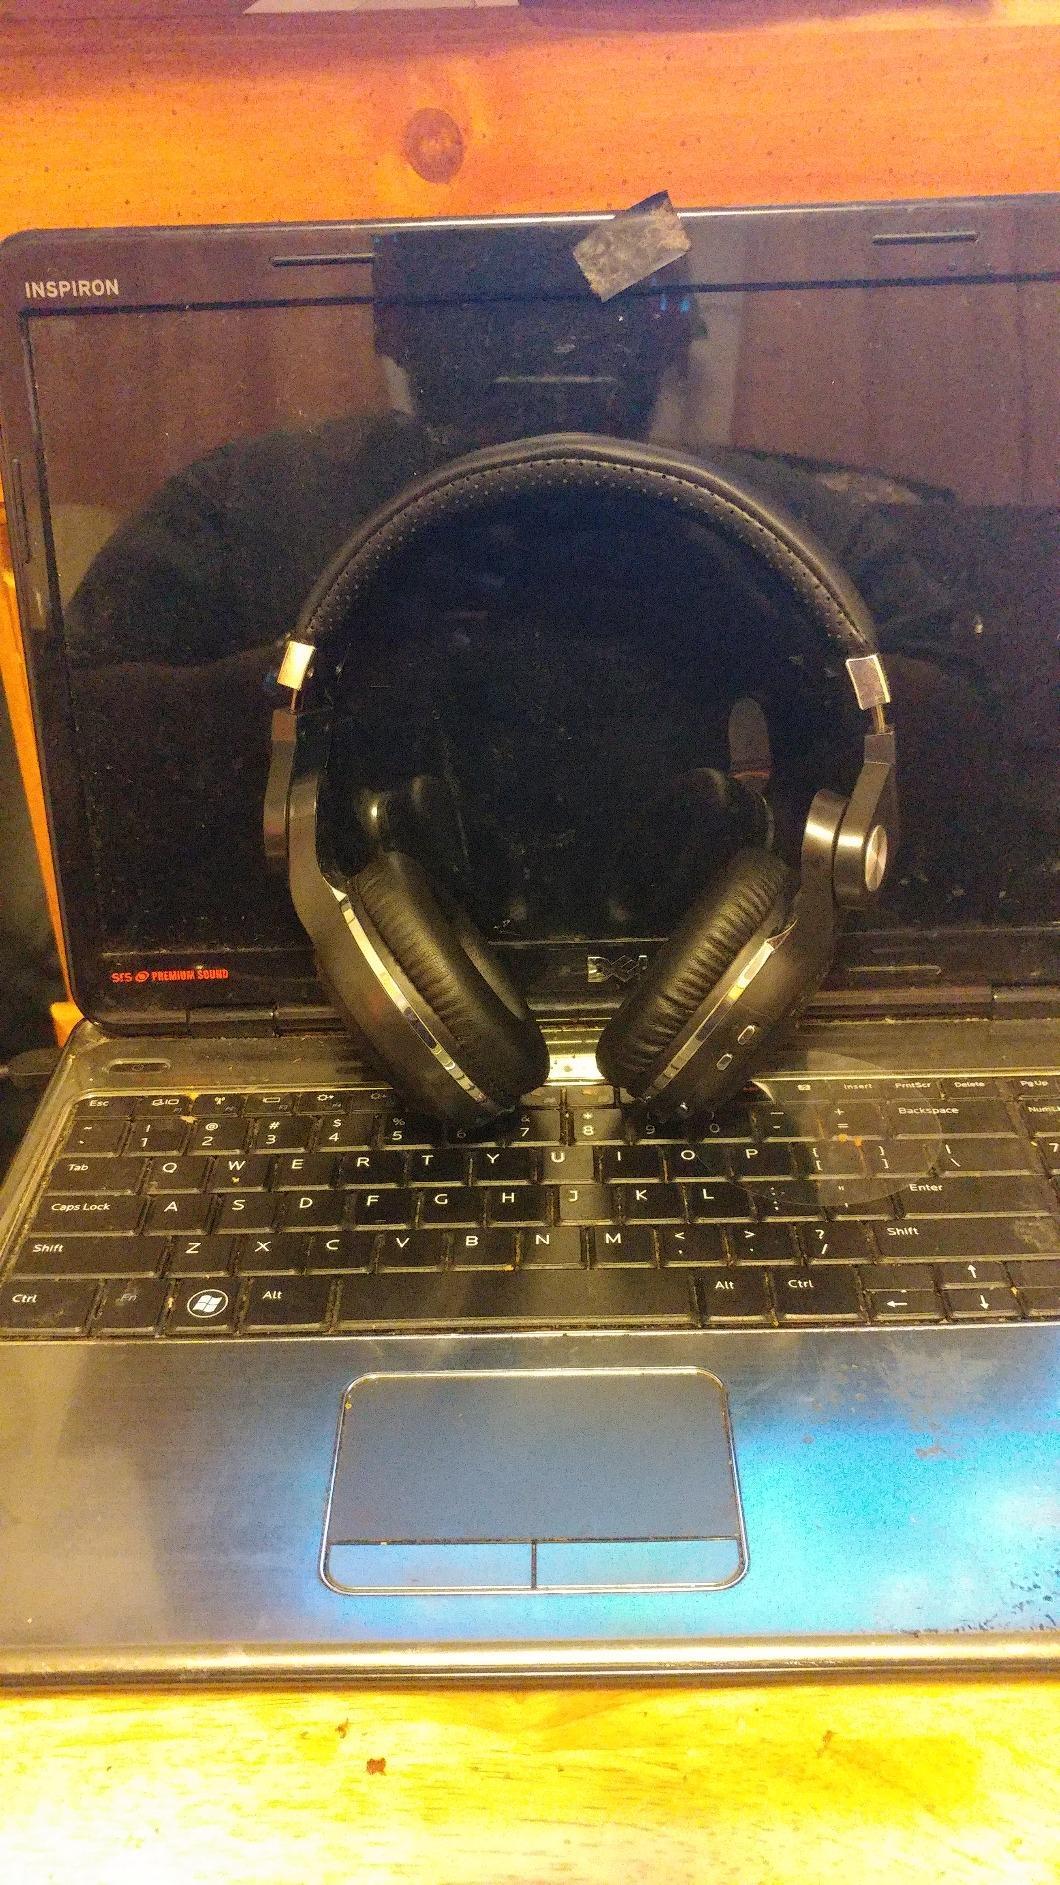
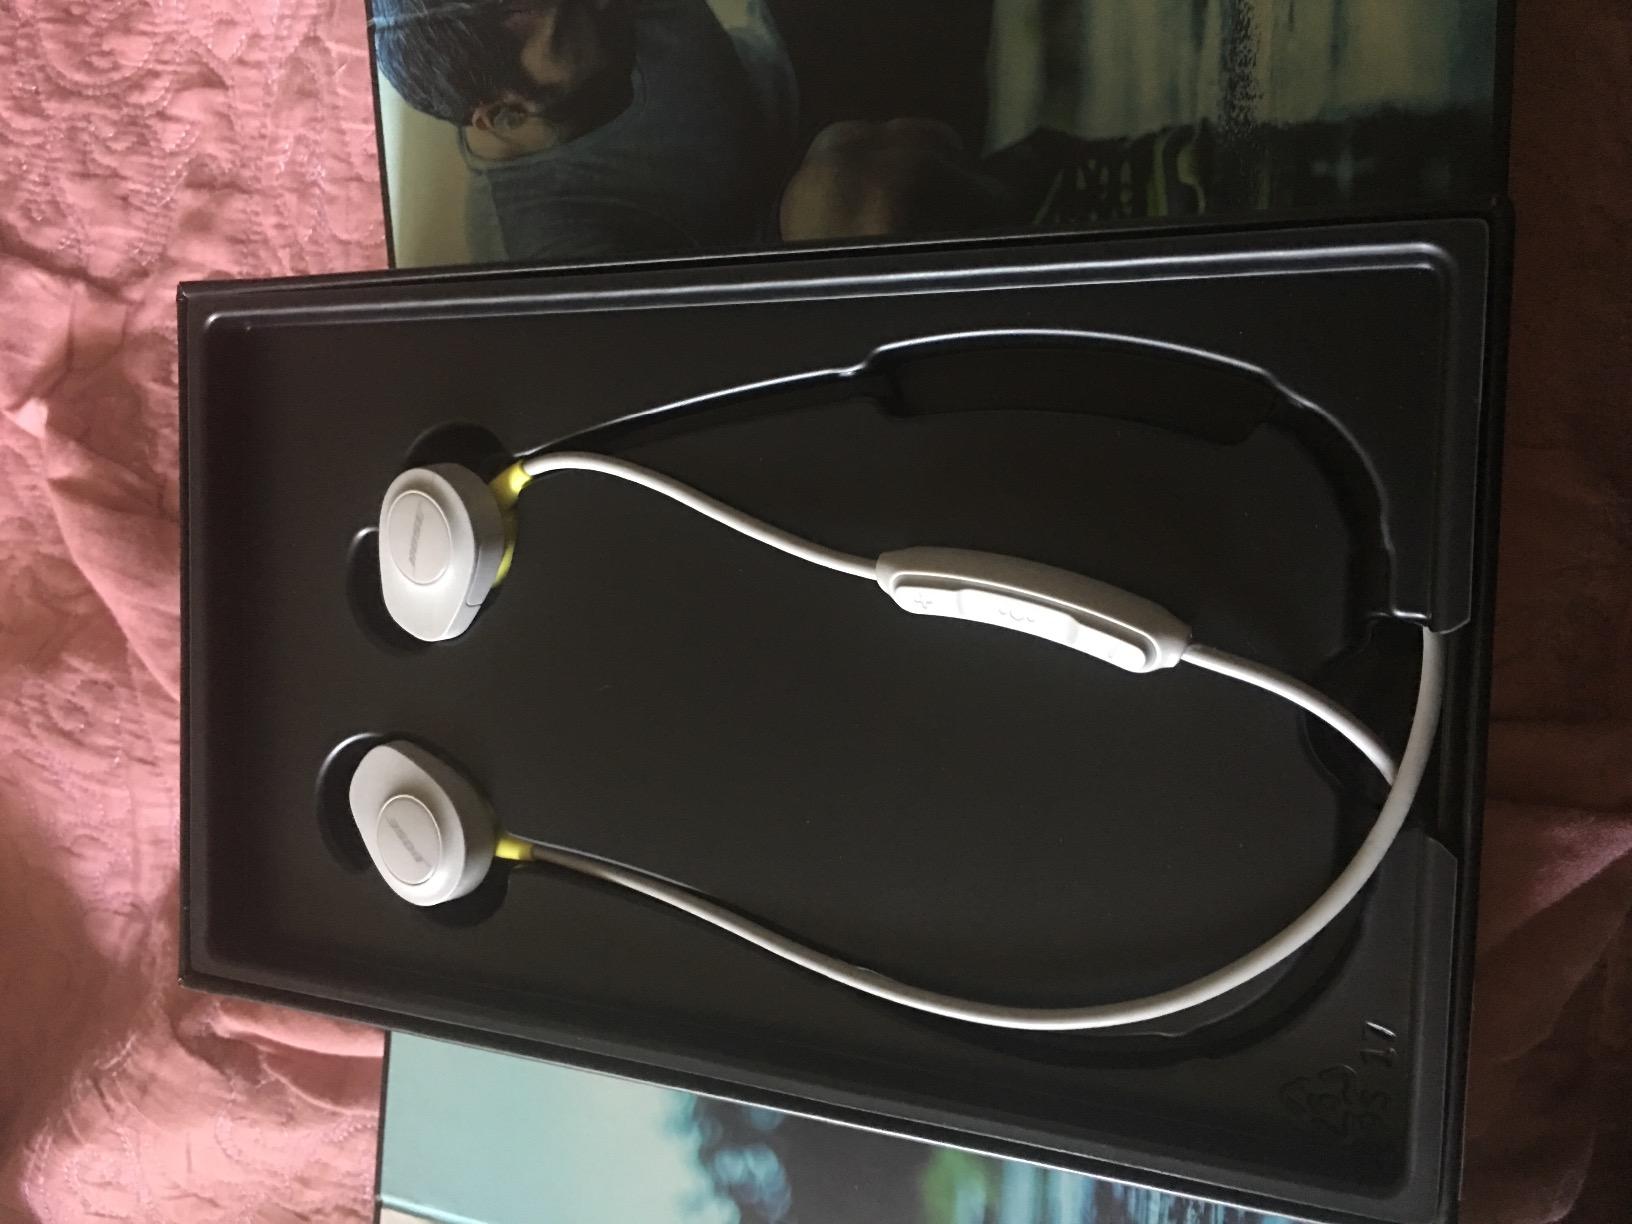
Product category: headphones
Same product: no